Graphic violence

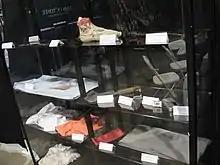
A set of props used in the production of the "Saw" films, which are notorious for depicting extreme graphic violence

Graphic violence is used frequently in horror, action, and crime films. Several of these films have been banned from certain countries for their violent content.